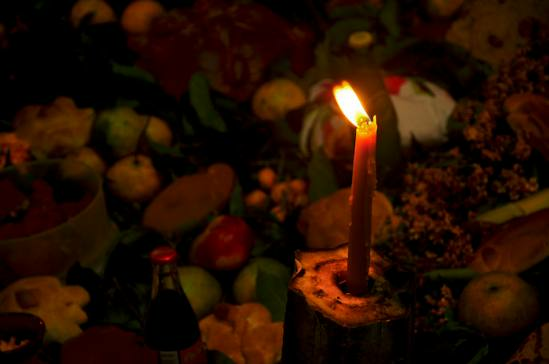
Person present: No